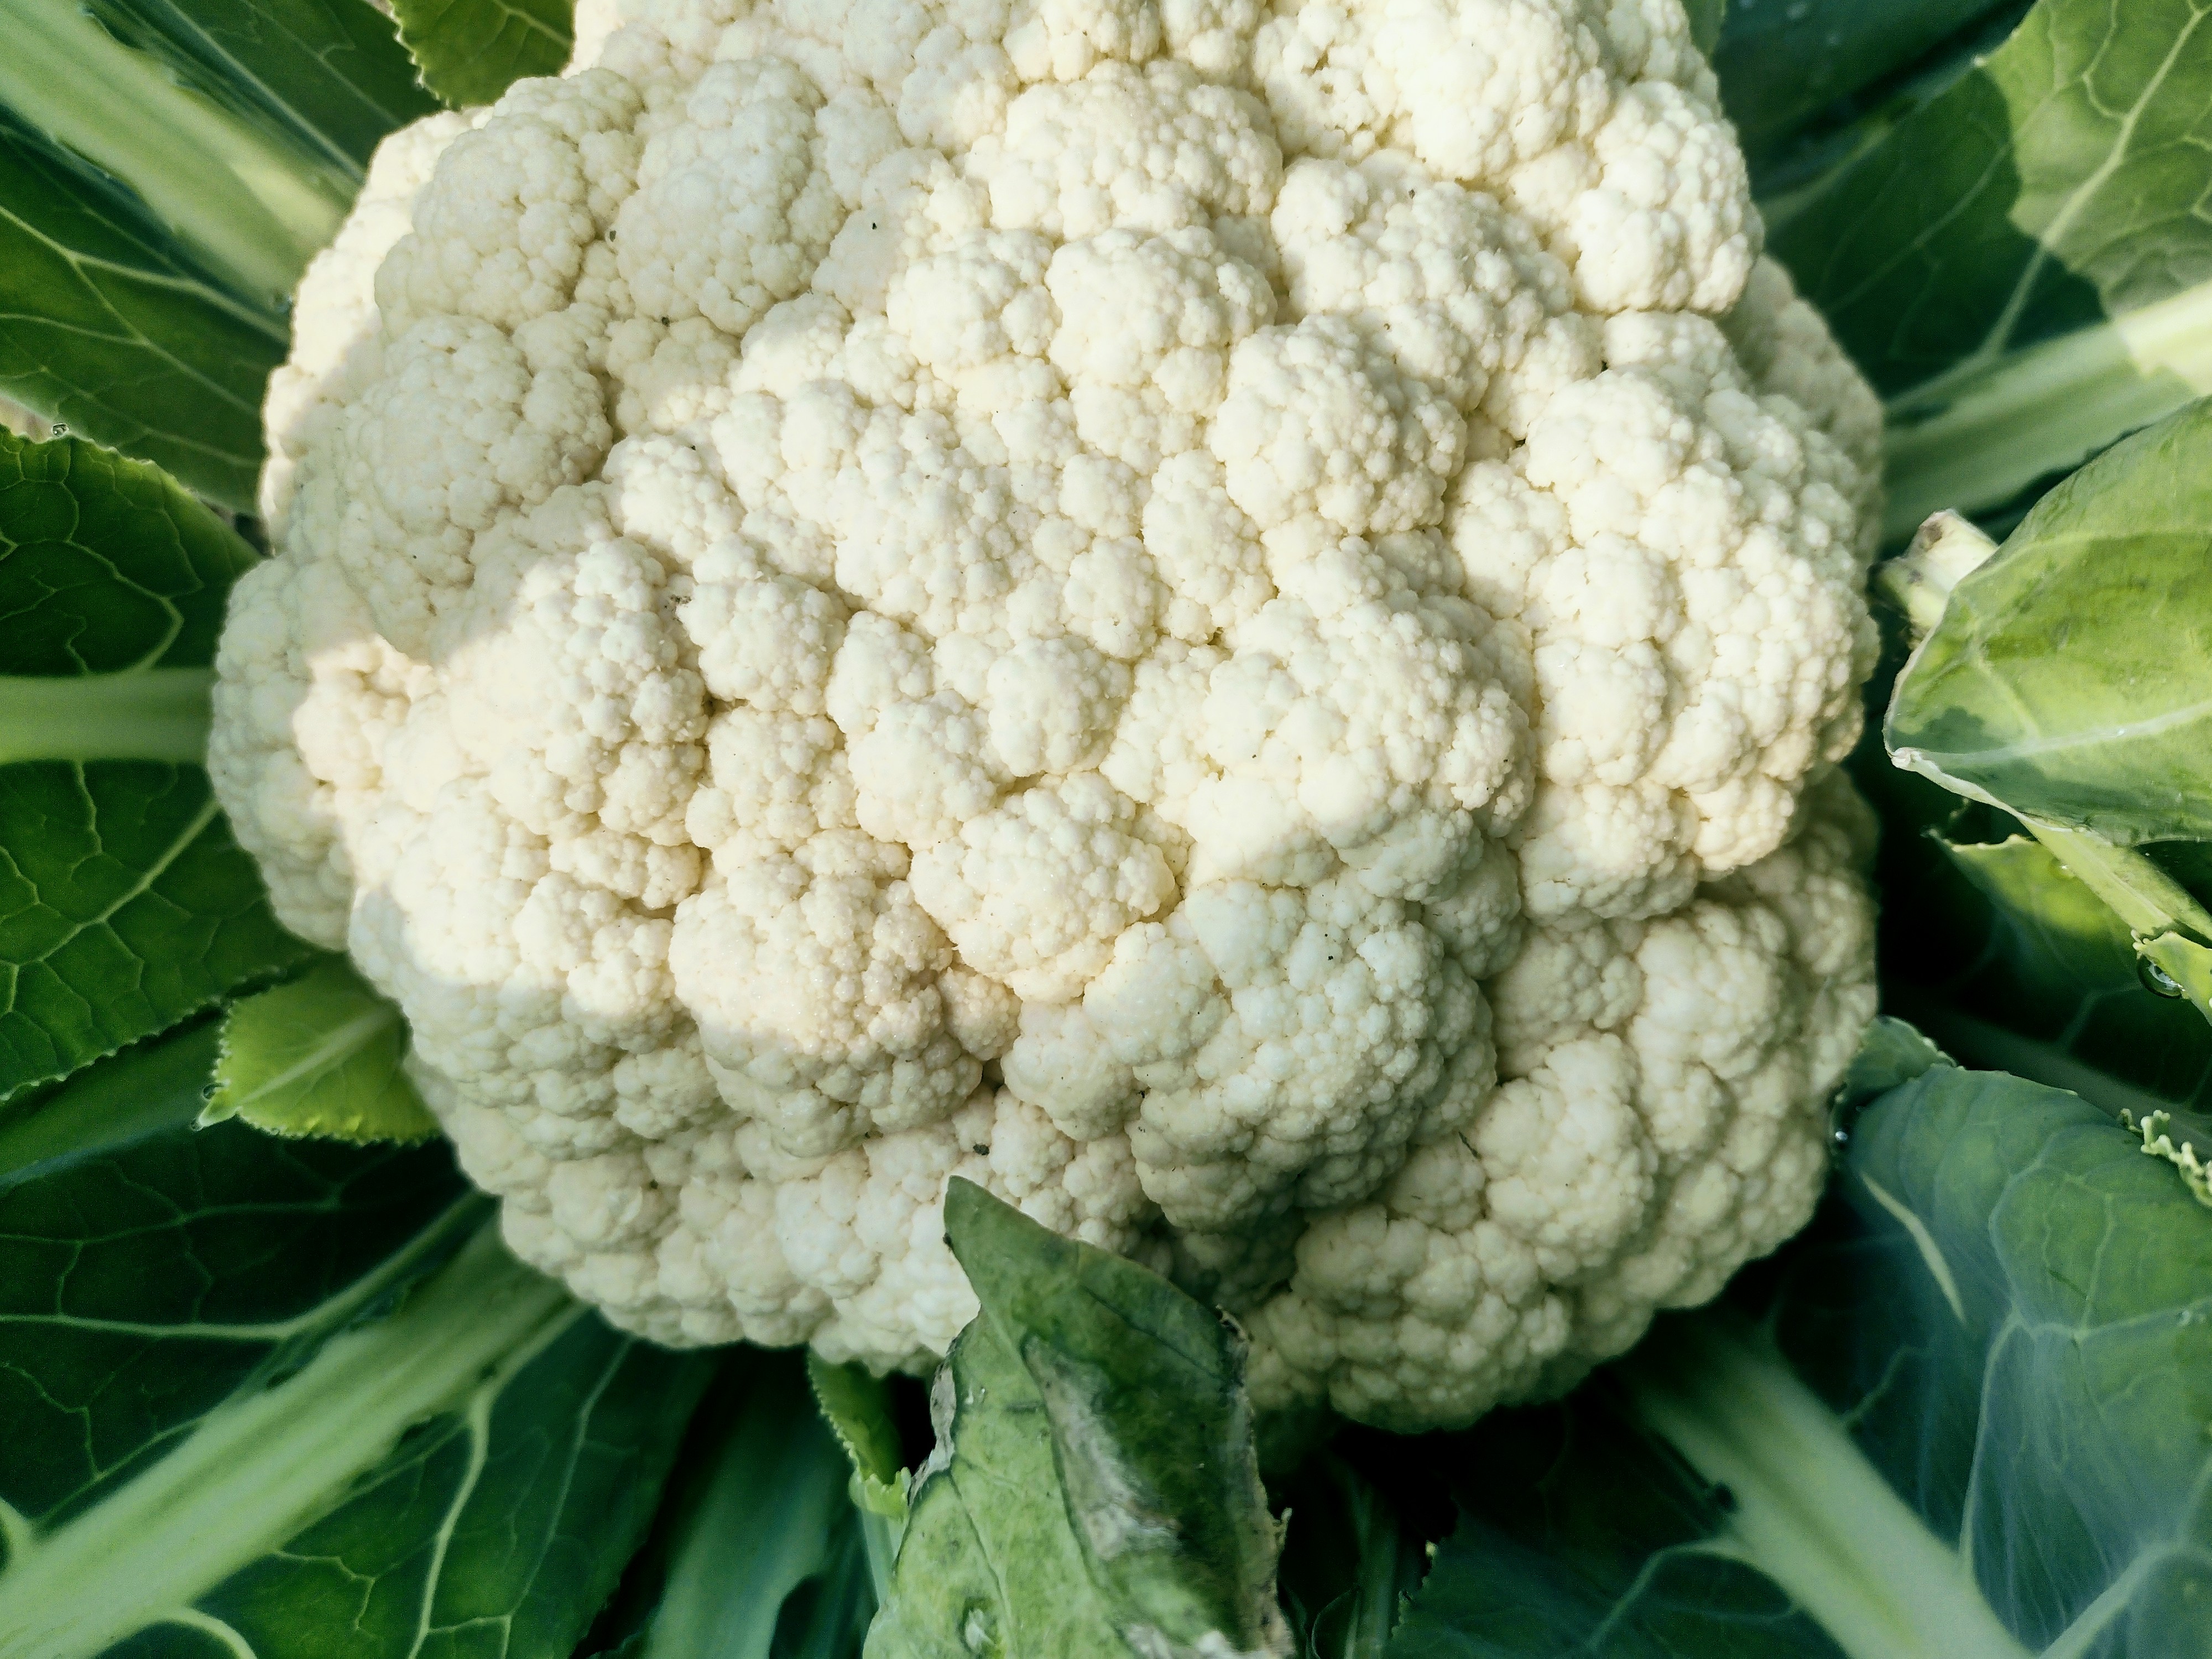
Label: No disease